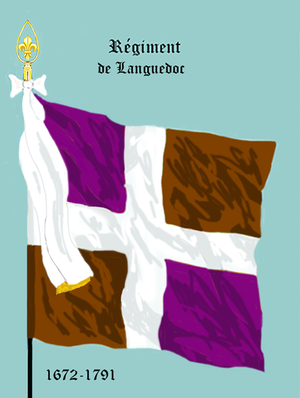
Le 67ᵉ régiment d'infanterie est un régiment d'infanterie de l'Armée de terre française créé sous la Révolution à partir du régiment de Languedoc, un régiment français d'Ancien Régime.
Le régiment de Languedoc est un régiment d’infanterie du Royaume de France créé en 1672. Il sert dans les ports des colonies et participe à la plupart des guerres de la Monarchie, en particulier à la guerre de Sept Ans, pendant laquelle il se bat en Nouvelle-France.